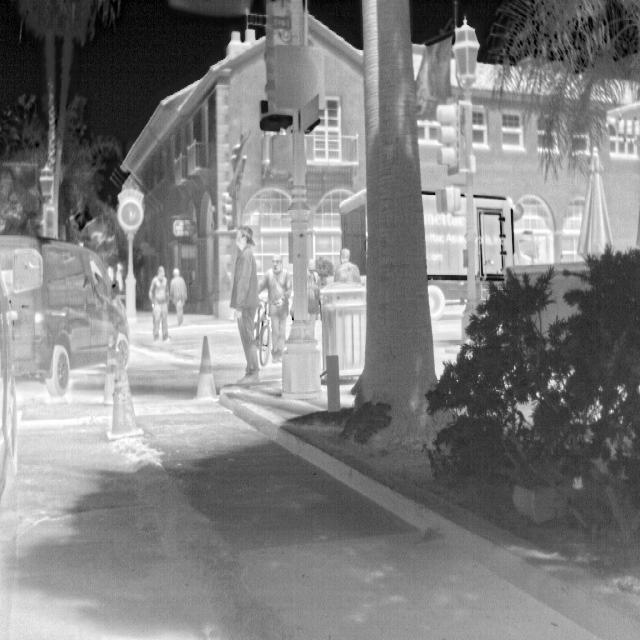
Detected objects:
label: person
label: person
label: person
label: person
label: person
label: person